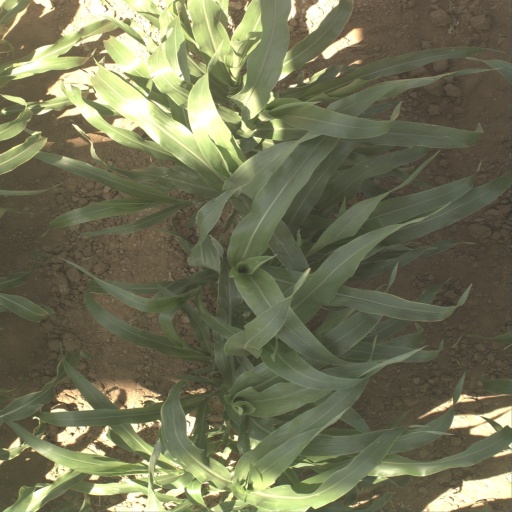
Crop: sorghum